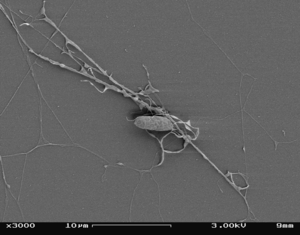
Les Labyrinthulomycetes ou Labyrinthulea sont une classe de protistes du supergroupe des Stramenopile, qui produisent un réseau ectoplamisque de filaments ou de tubes, dont les cellules se servent pour absorber des éléments nutritifs et le long desquels elles glissent. Il y a deux groupes principaux, les labyrinthulides et les thraustochytrides. Ce sont des êtres essentiellement marins, généralement sous forme de parasites sur des algues ou des décomposeurs de matériel végétal mort. Leur groupe comprend aussi des parasites d'invertébrés marins.
Les Labyrinthulomycota sont une division de champignons du règne des Chromista.